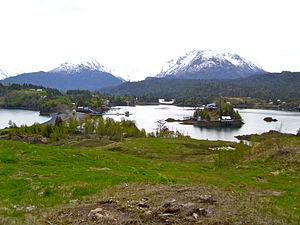
Halibut Cove est une localité d'Alaska aux États-Unis, appartenant au Borough de la péninsule de Kenai. Sa population était de 76 habitants en 2010.
Le parc d'État Kachemak Bay et le Kachemak Bay Wilderness Park couvrent une superficie de 1 600 km² dans et autour de la baie de Kachemak, en Alaska. Le parc d'État de Kachemak Bay a été le premier parc d'État désigné par la loi dans le système des parcs d'État de l'Alaska. Le parc de nature sauvage de la baie de Kachemak est le seul parc de nature sauvage désigné par la loi.